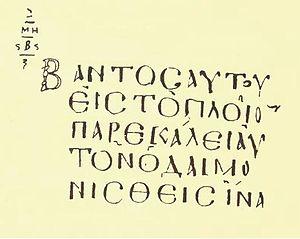
Le Codex Nanianus, portant le numéro de référence U ou 030, ε 90, est un manuscrit de vélin en écriture grecque onciale.